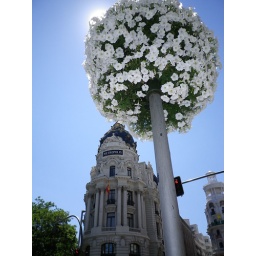
Metropolis, an office building in Madrid, Spain.